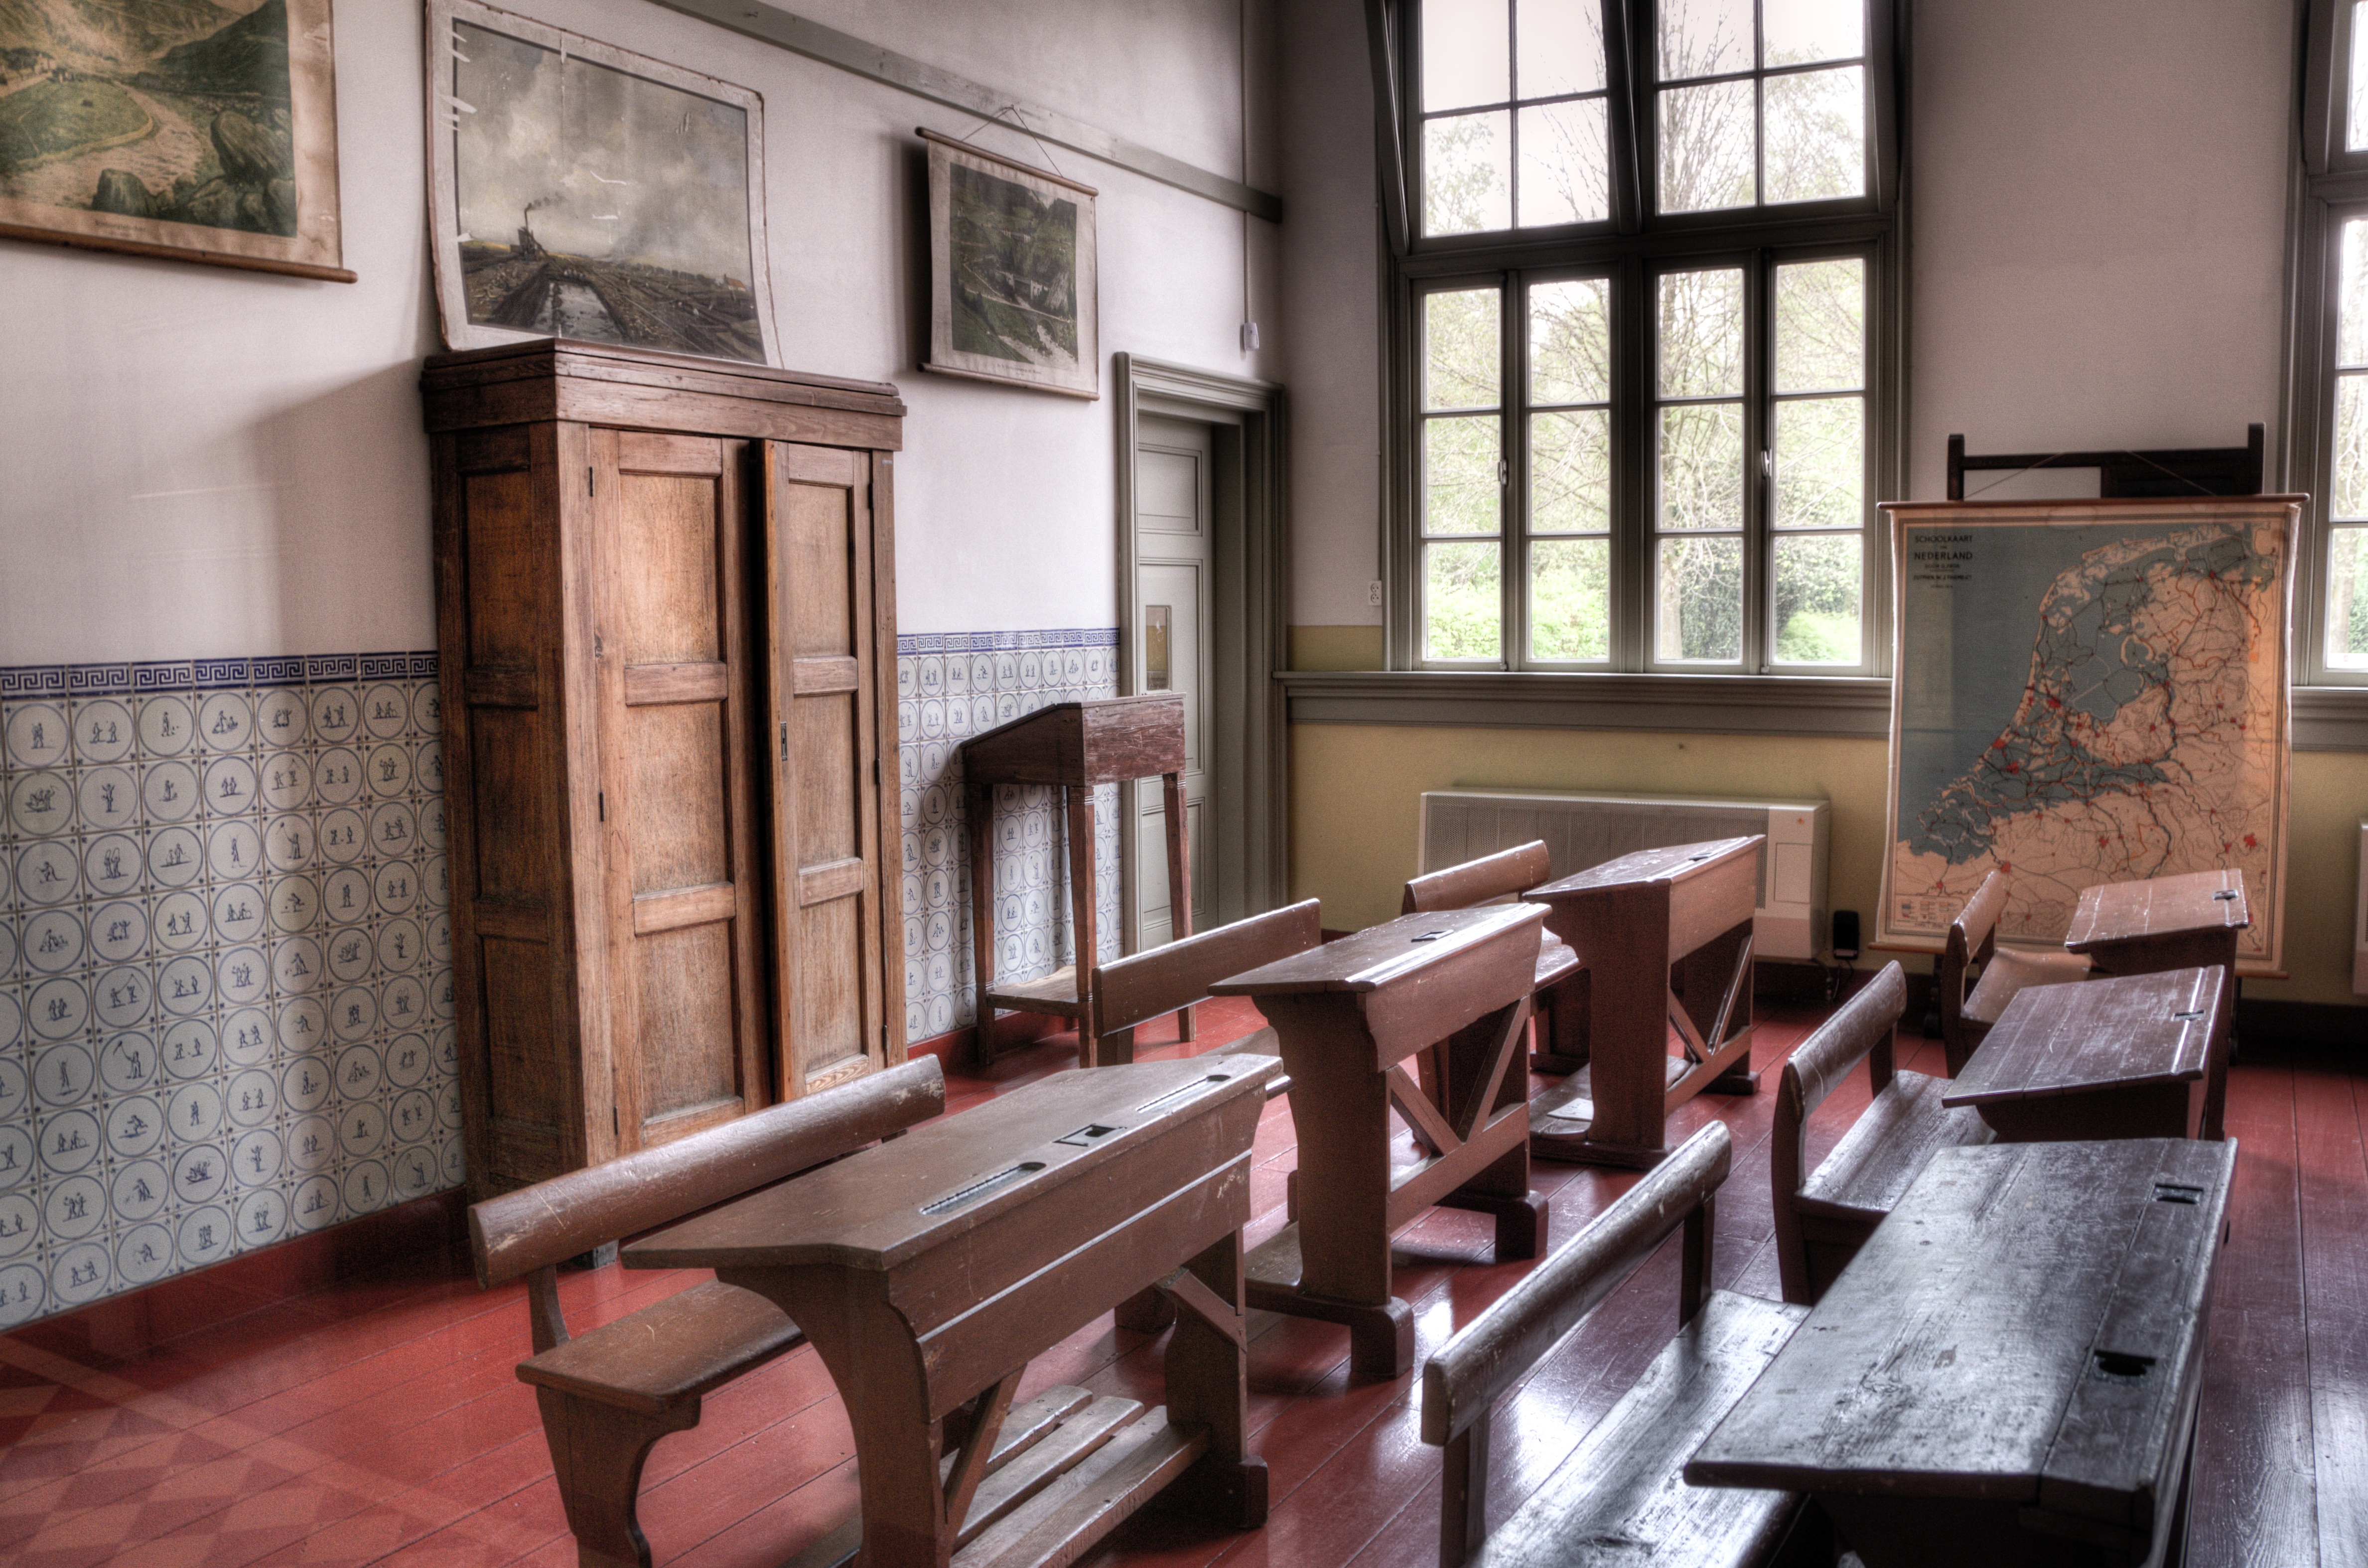
architecture, restaurant, old, home, youth, living room, furniture, room, education, classroom, interior design, literature, school, learning, tourist attraction, 1950s, 1960s